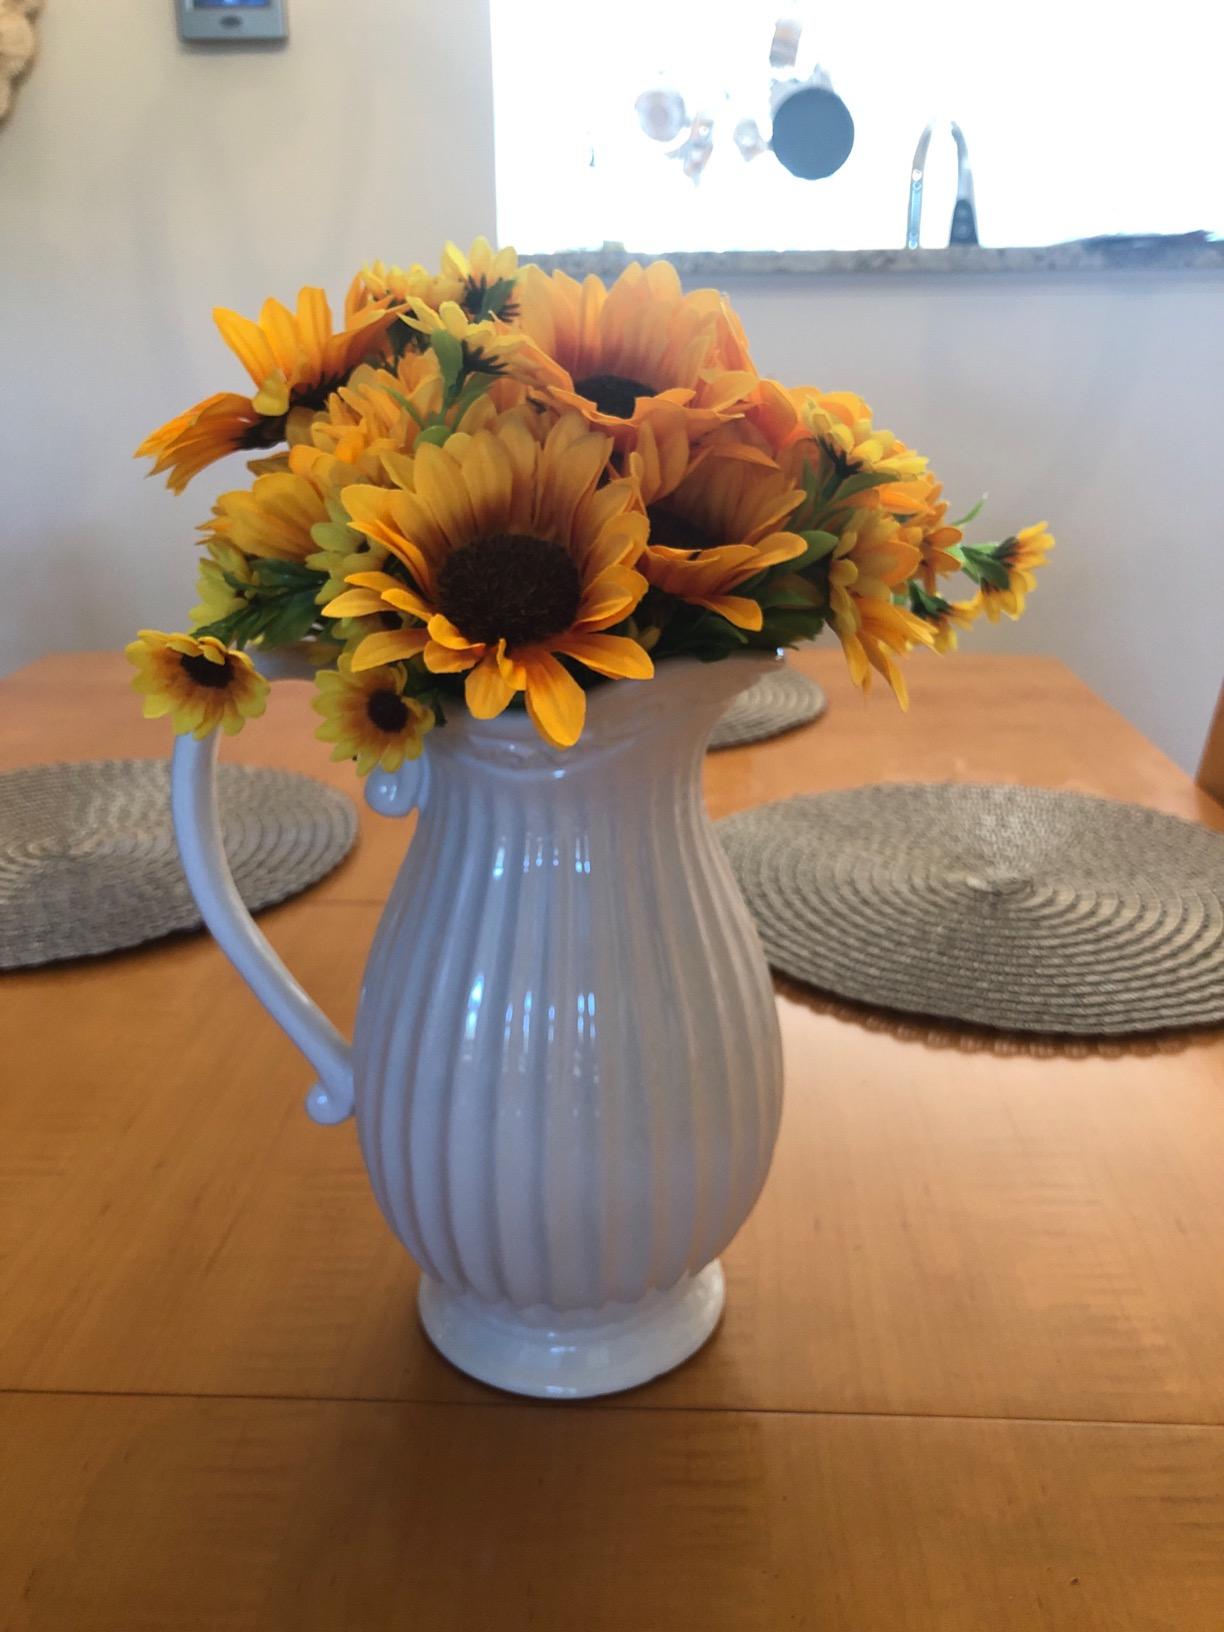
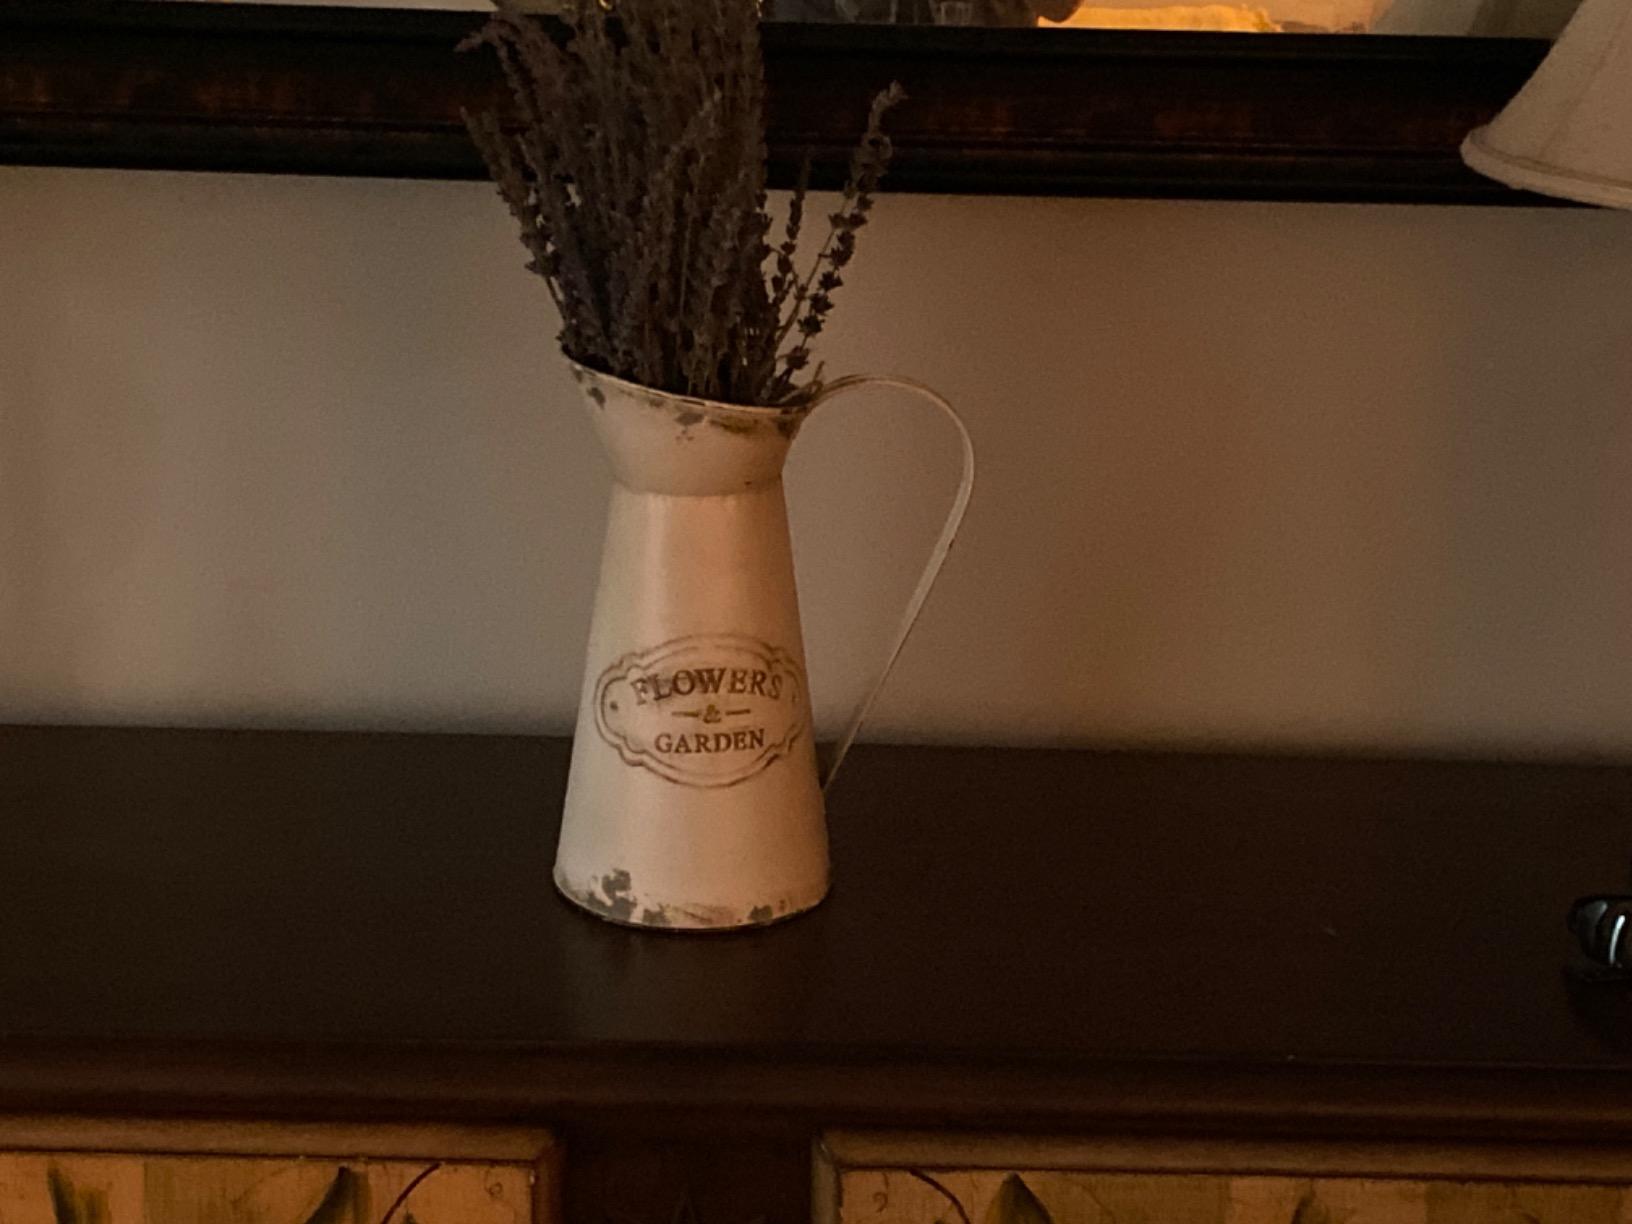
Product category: vase
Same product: no